Aeropelican Air Services

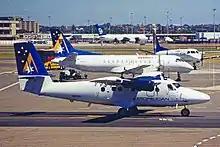
An Aeropelican Twin Otter 300 in front of two Kendell Saab 340s

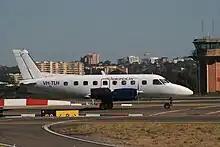
Aeropelican's former Embraer Bandeirante at Sydney Airport

Aeropelican commenced services from Sydney to Newcastle's main airport on 1 March 2004. An Embraer Bandeirante started services from Newcastle on 20 September 2004 to augment the two Twin Otters used before. In March 2005 the airline discontinued services from Belmont Airport. A Fairchild Metro 23 aircraft was also added to the fleet in 2005 and the Twin Otters were withdrawn. In 2006, three BAe Jetstream 32s were ordered, with plans to announce new services. In December 2006, Aeropelican was awarded the Sydney to Inverell route licence after the previous operator Big Sky Express ceased operations. After the first two Jetstream 32s were placed into service in 2007, the Metro was withdrawn from service. In December 2007 Aeropelican announced that, subject to regulatory approval, it would commence operations between Newcastle and Tamworth on 12 February 2008. The airline subsequently received regulatory approval from the Civil Aviation Safety Authority and commenced operations on the route, however the following September it ceased flights to Tamworth, citing poor passenger numbers on the route.